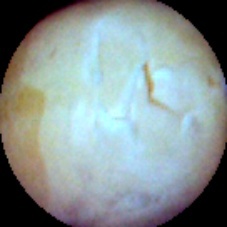
Label: Skin-damaged